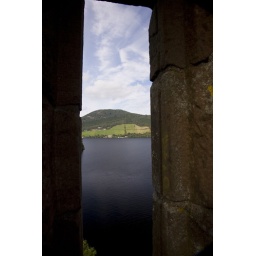
View through a viewing slot in the castle tower